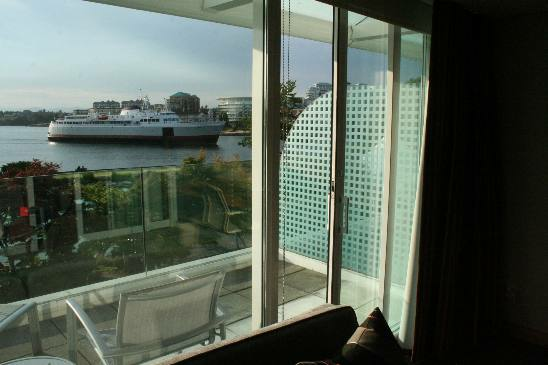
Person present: No